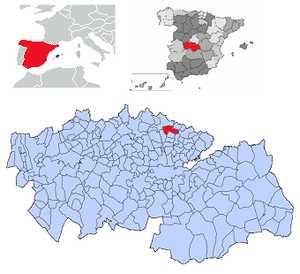
El Viso de San Juan est une commune d'Espagne de la province de Tolède dans la communauté autonome de Castille-La Manche.